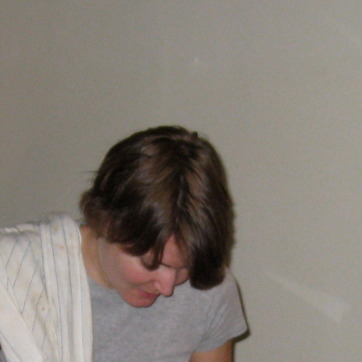
Material: hair